Michael Ivins

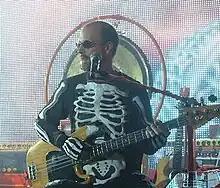

Michael Lee Ivins (born March 17, 1963) is the former bassist, keyboardist, backing vocalist and founding member of The Flaming Lips.